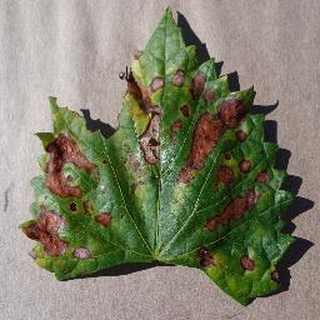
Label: grape_esca_black_measles